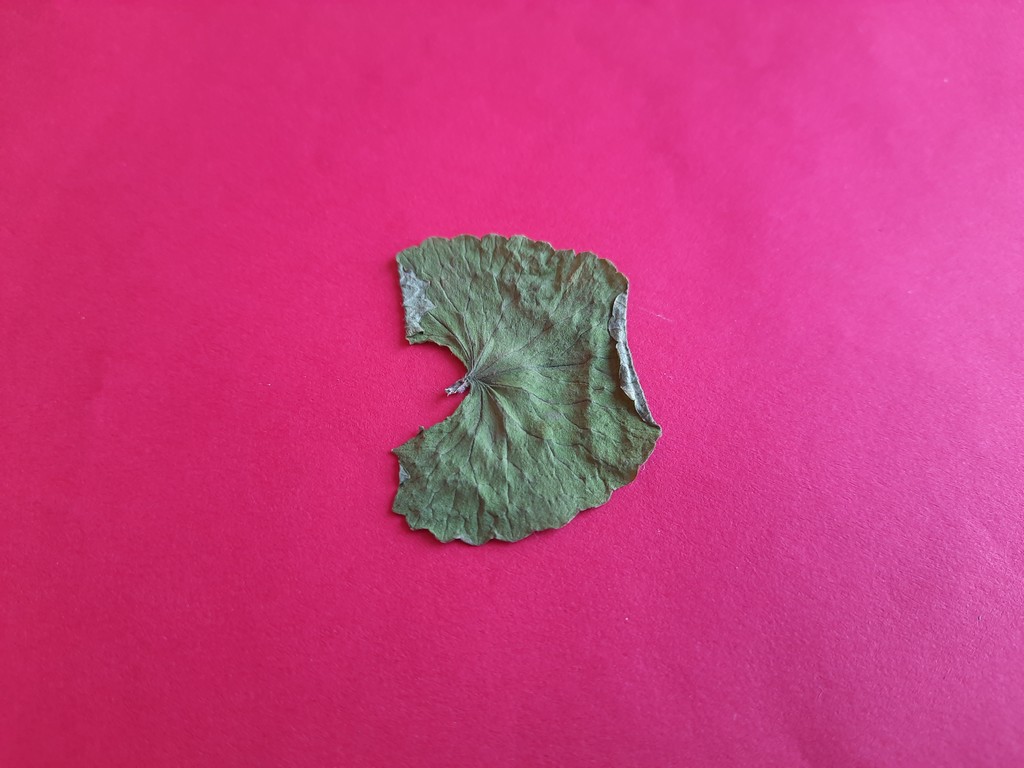
Label: Dried